Gerard (archbishop of York)

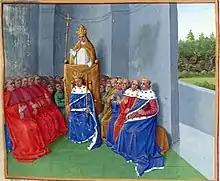
Gerard undertook missions to Pope Urban II, seen here preaching the First Crusade in an illustration from the "Grand Chronicle of France," a work from about 1455.

Gerard was appointed Lord Chancellor of England in 1085, and was present at William I's deathbed in 1087. He continued as Chancellor to William Rufus until 1092; what precipitated his loss of office is unclear. He retained the king's trust, for Rufus employed him in 1095 along with William Warelwast on a diplomatic mission to Pope Urban II regarding Archbishop Anselm receiving the pallium, the sign of an archbishop's authority. Rufus offered to recognise Urban as pope rather than the antipope Clement III in return for Anselm's deposition and the delivery of Anselm's pallium into Rufus' custody, to dispose of as he saw fit. The mission departed for Rome in February 1095 and returned by Whitsun with a papal legate, Walter the Cardinal Bishop of Albano, who had Anselm's pallium. The legate secured Rufus' recognition of Urban, but subsequently refused to consider Anselm's deposition. Rufus resigned himself to Anselm's position as archbishop, and at the king's court at Windsor he consented to Anselm being given the pallium.